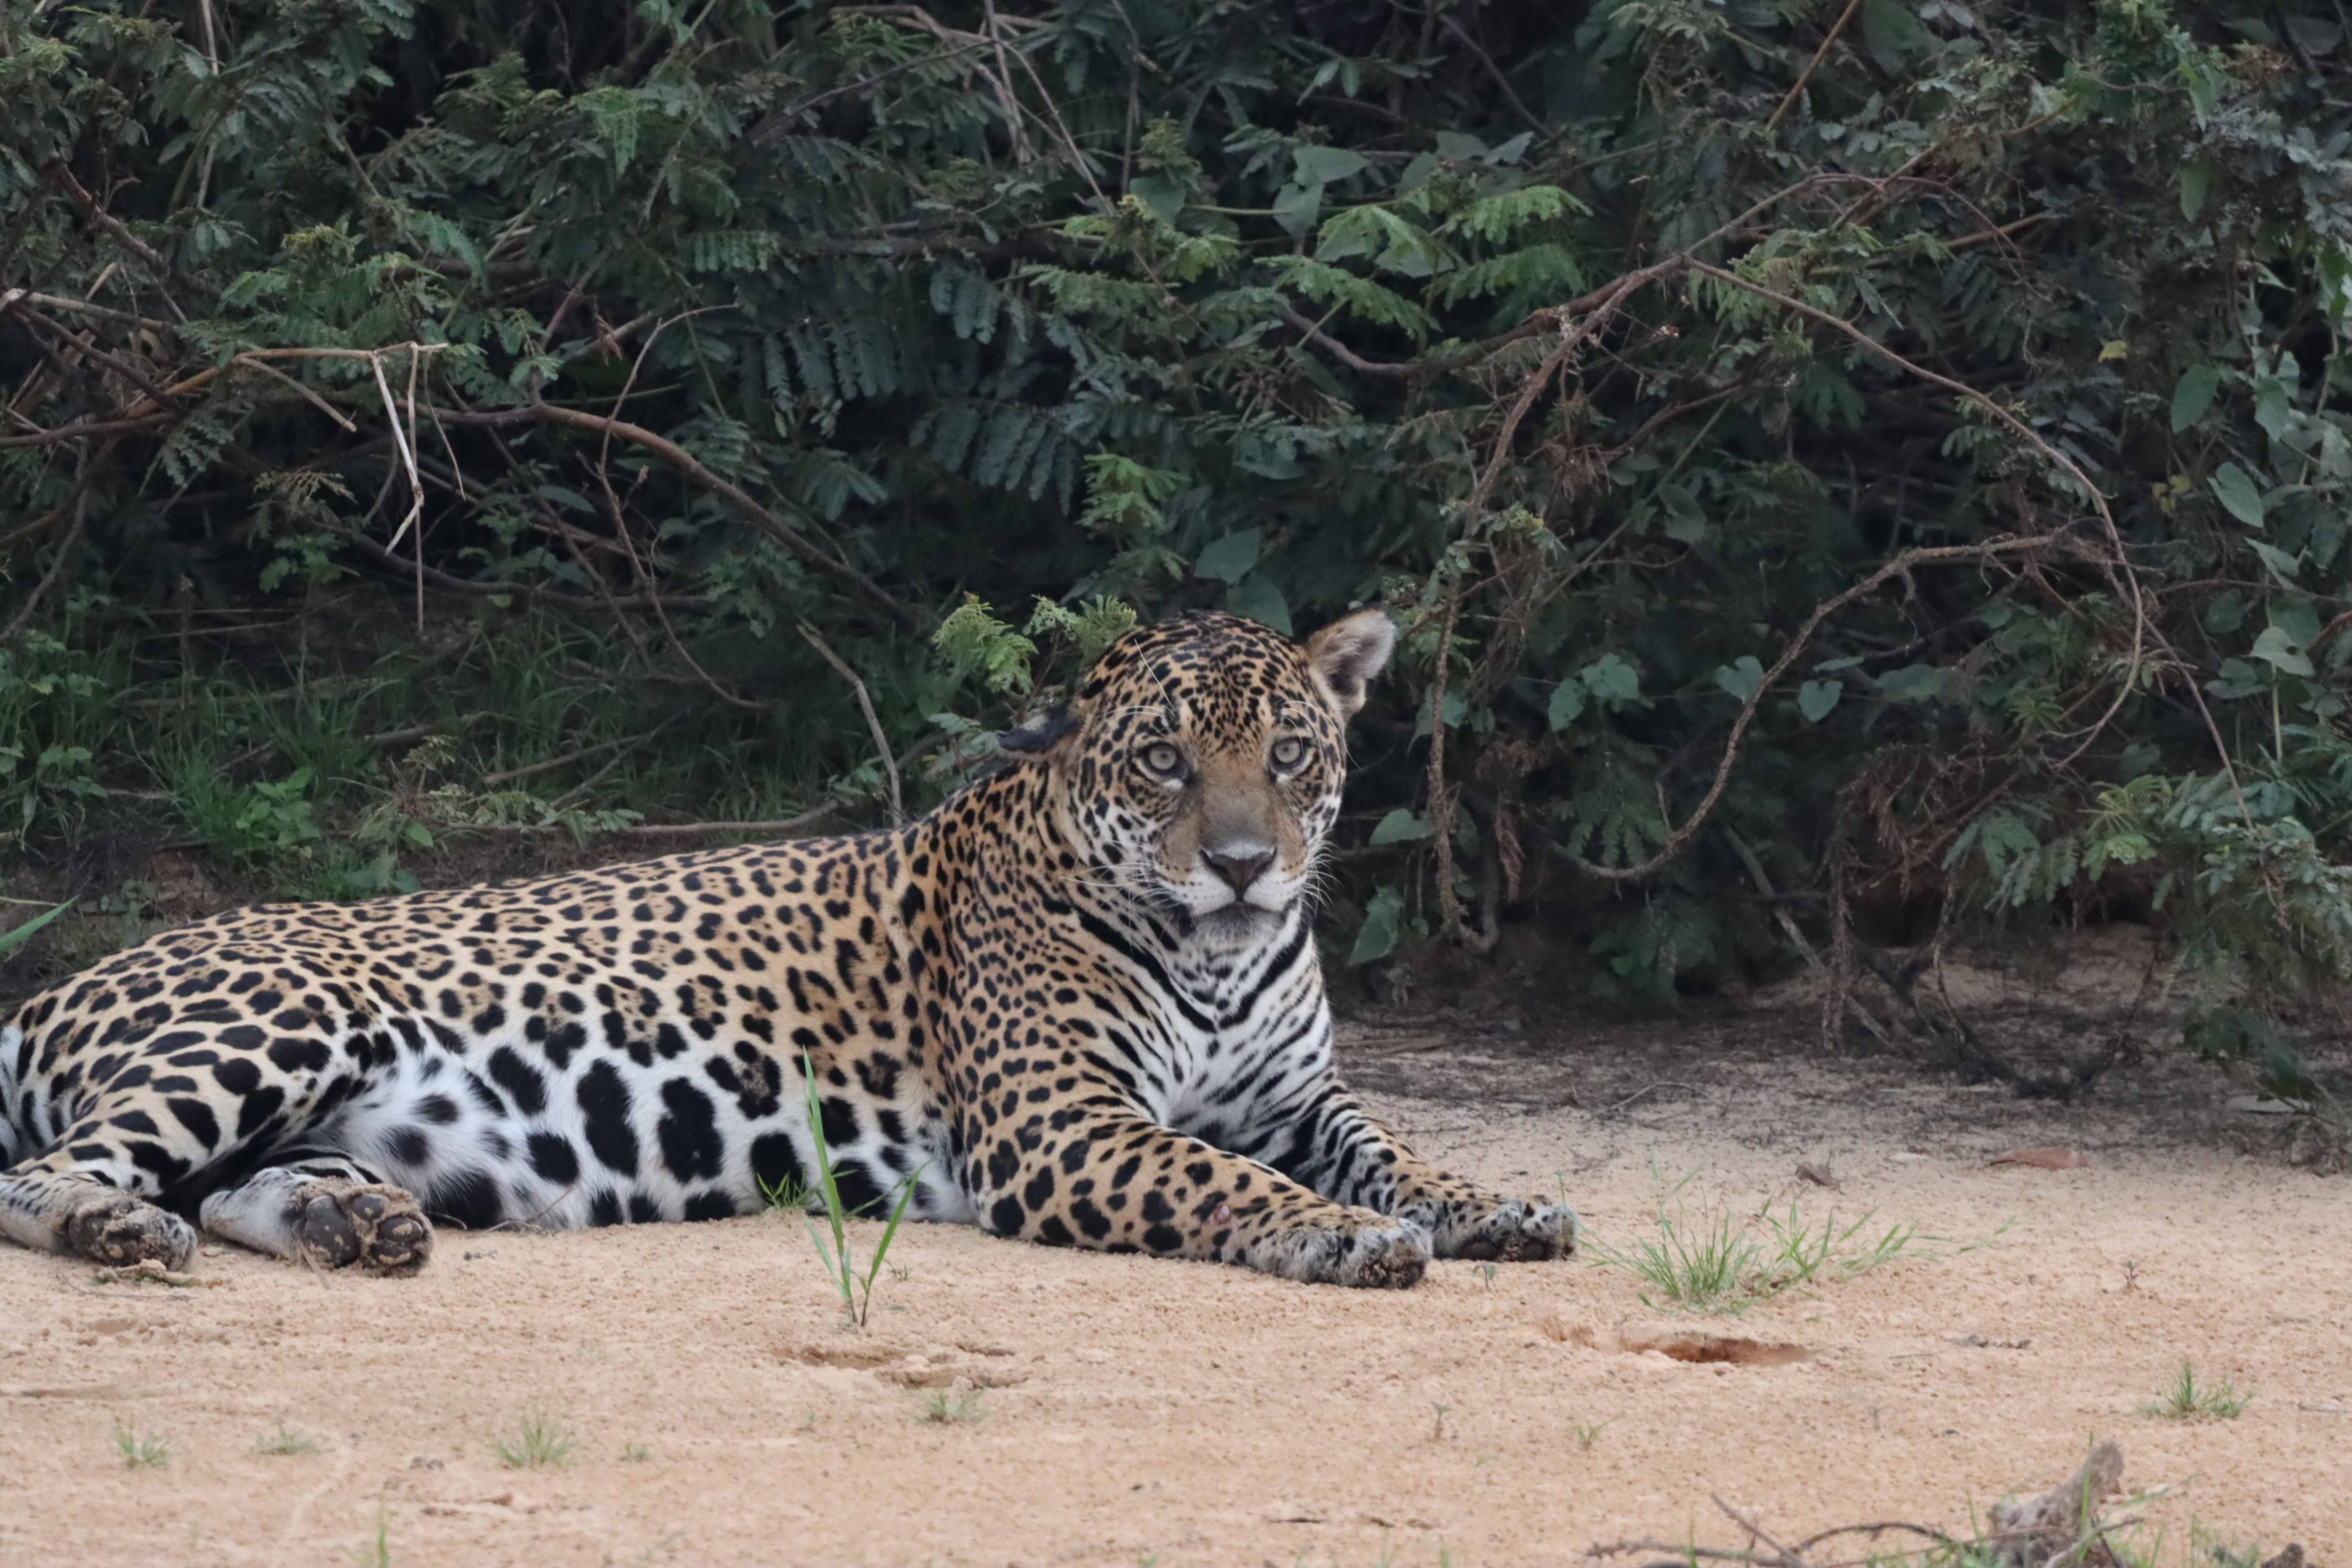
Jaguar: Pixana